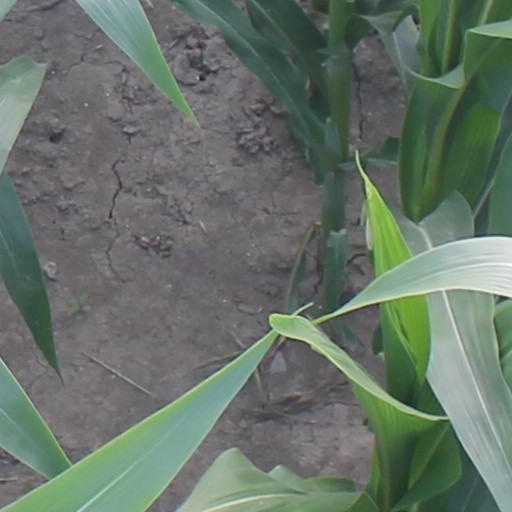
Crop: maize; corn